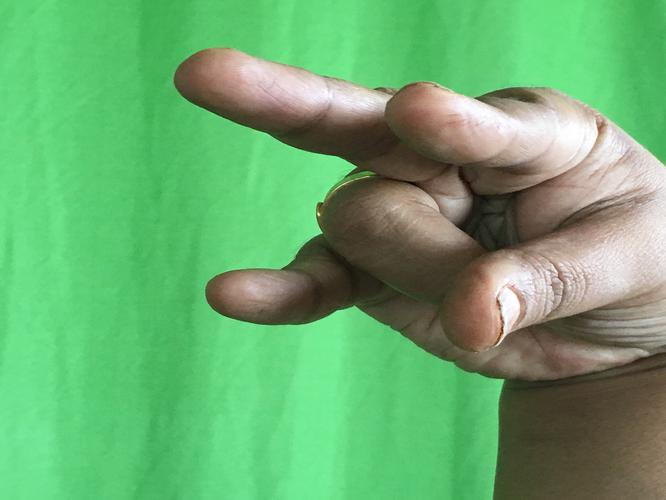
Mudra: Kangulam
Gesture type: single_hand